Robert Hurd

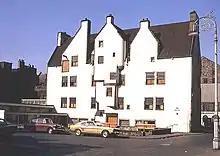
Lamb's House, Leith

Robert Philip Andrew Hurd (29 July 1905 – 17 September 1963) was an influential conservation architect. His original aim was to be an architectural author specialising in traditional forms. He came to Scotland in 1930 and worked at the Edinburgh College of Art for two years as assistant to the architect and planner Frank Mears. He was an early and highly respected conservation architect and wrote and broadcast on Scottish architecture, planning and reconstruction.